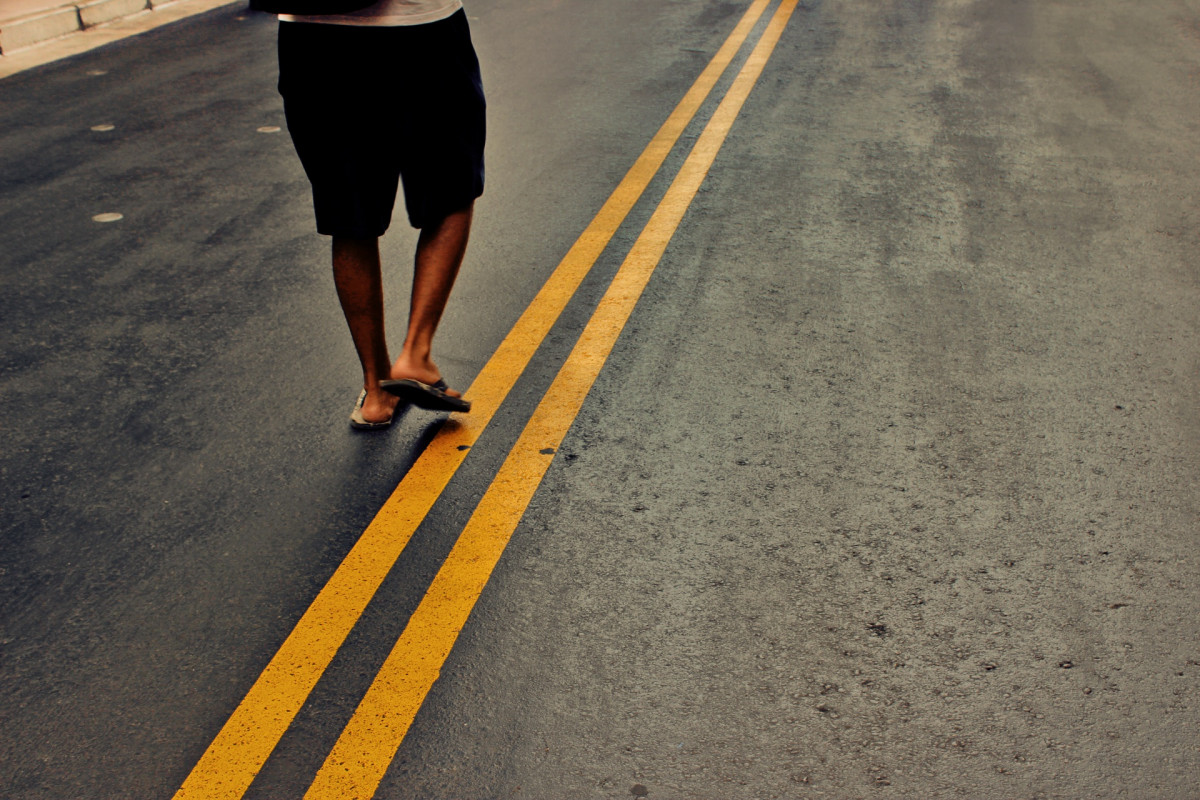
Tags: feet, skateboard, asphalt, color, shadow, flip flop, black, yellow, lane, infrastructure, shorts, footwear, road surface